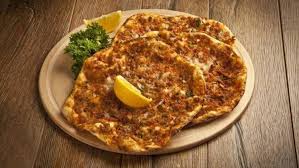
Yemek: lahmacun